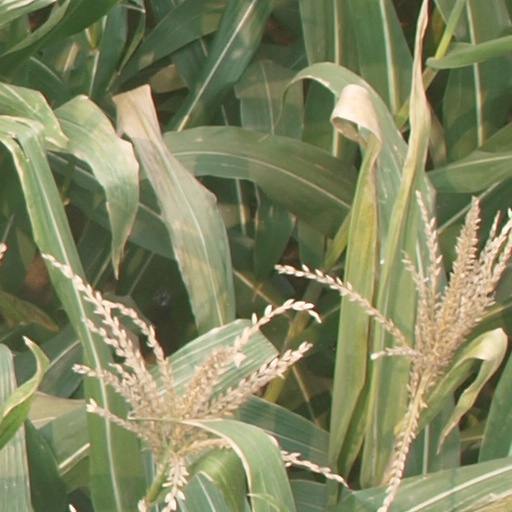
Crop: maize; corn